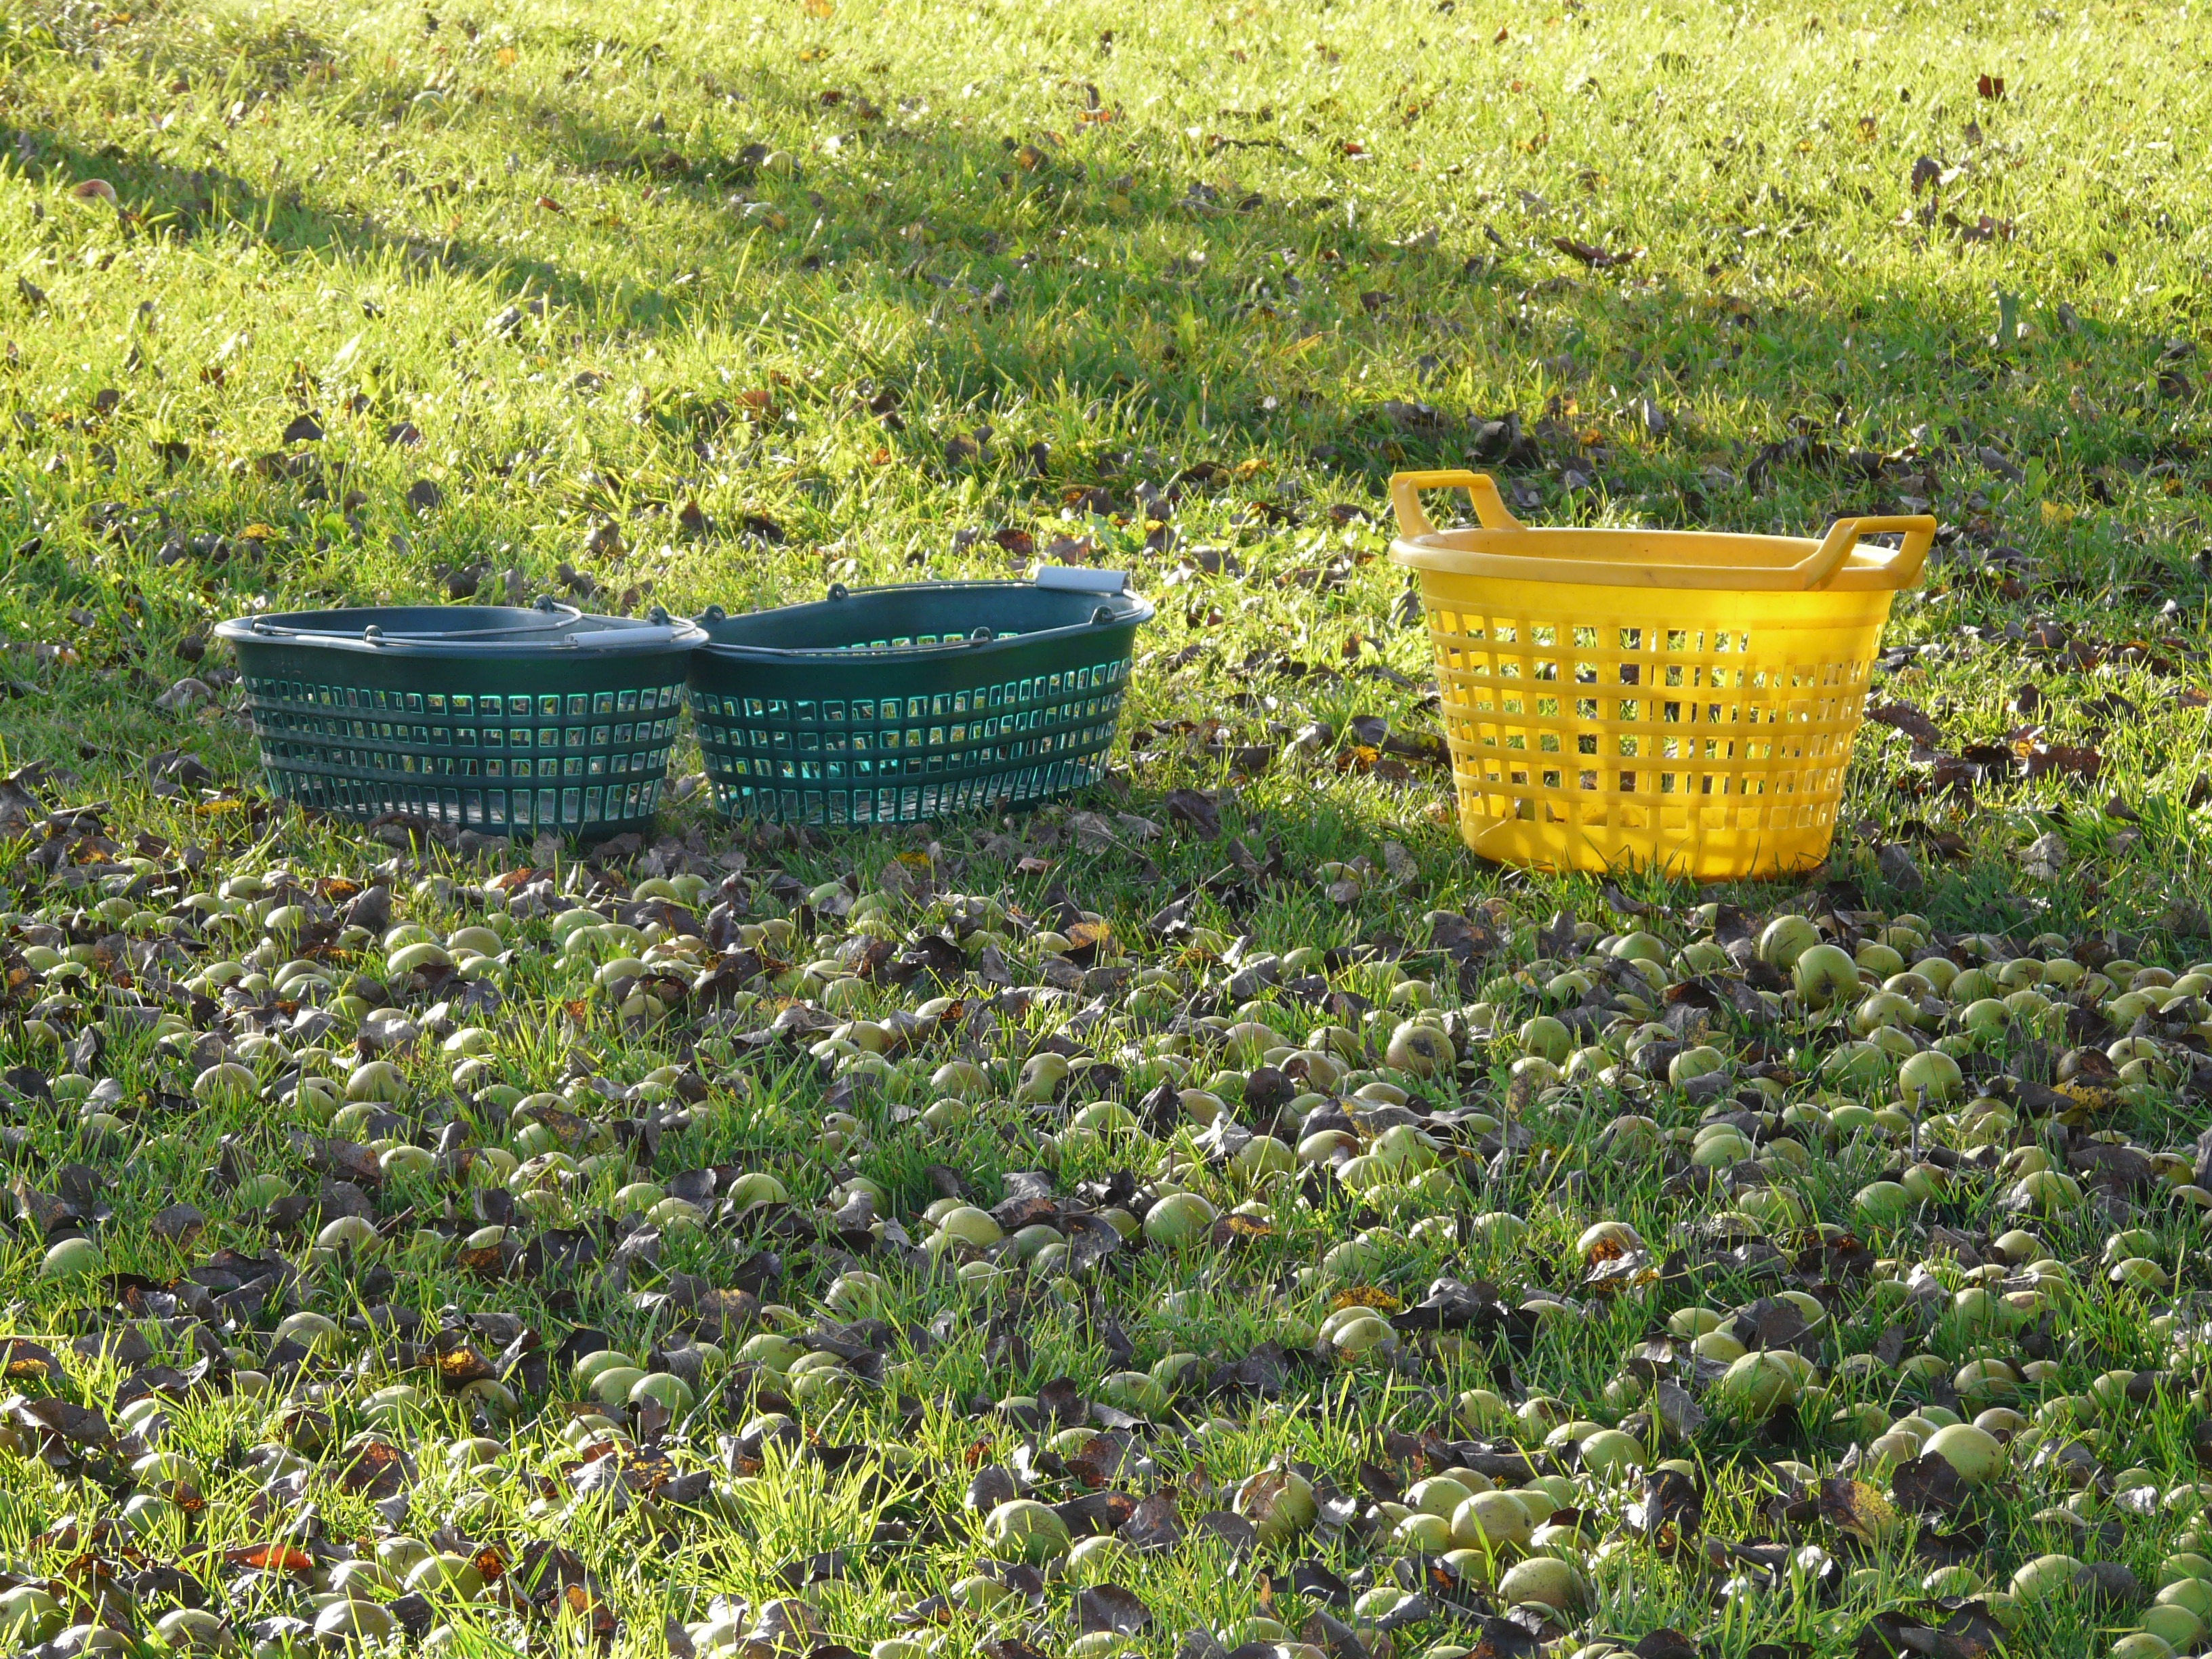
grass, lawn, fruit, leaf, flower, orchard, green, harvest, produce, autumn, agriculture, garden, shrub, pears, fruits, plantation, yard, collect, fill, mostbirnen